Lie Kim Hok

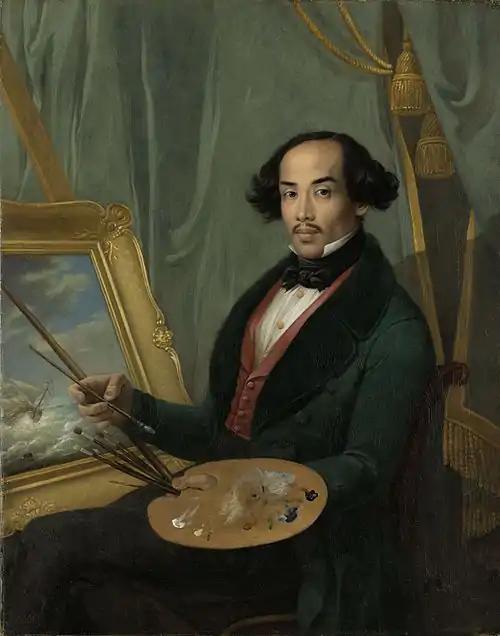
Lie studied painting under Raden Saleh.

Lie and his family returned to Buitenzorg in 1866. At the time there were no schools offering a European-style education in the city, and thus he was sent to a Chinese-run school. For three years, in which the youth studied under three different headmasters, he was made to repeat traditional Hokkien phrases and copy Chinese characters without understanding them. Tio suggests that Lie obtained little knowledge at the school, and until his death Lie was unable to understand Chinese. During his time in Buitenzorg, he studied painting under Raden Saleh, a friend of his father's. Although he reportedly showed skill, he did not continue the hobby as his mother disapproved. He also showed a propensity for traditional literary forms such as "pantun" (a form of poetry) and was fond of creating his own.